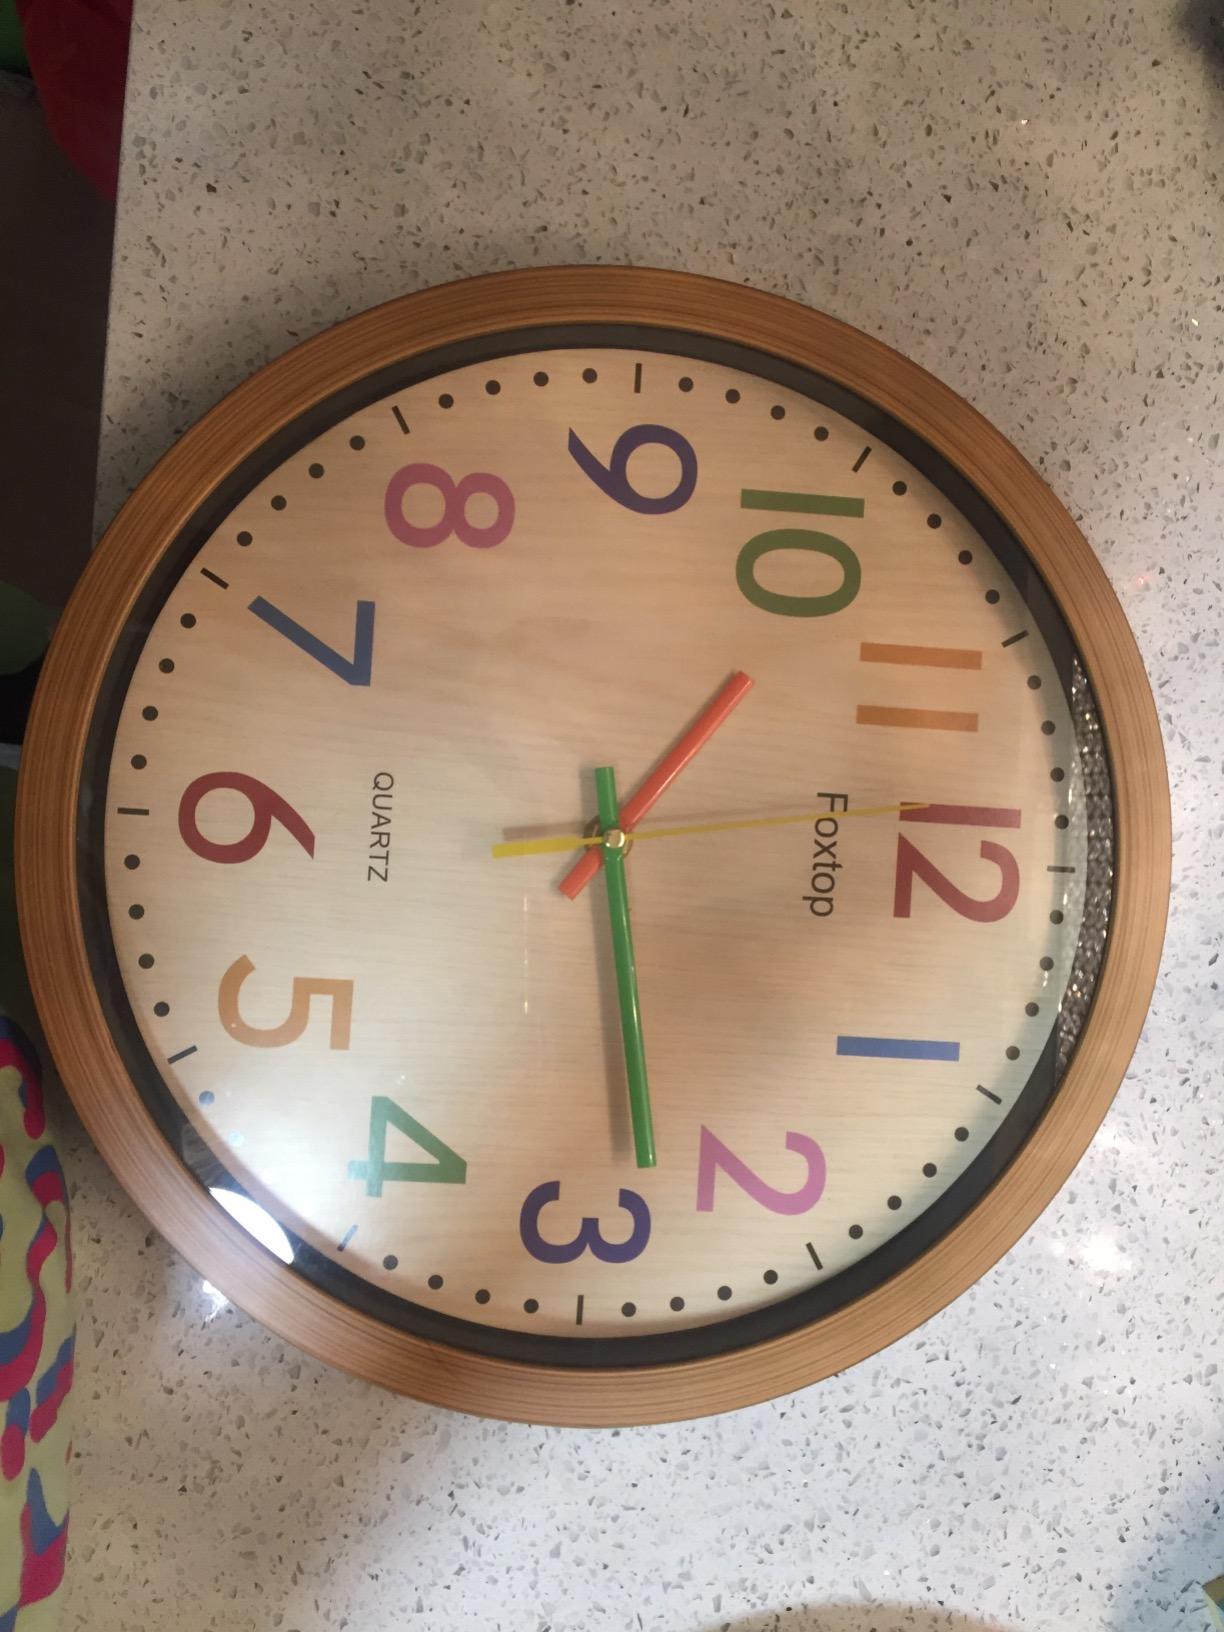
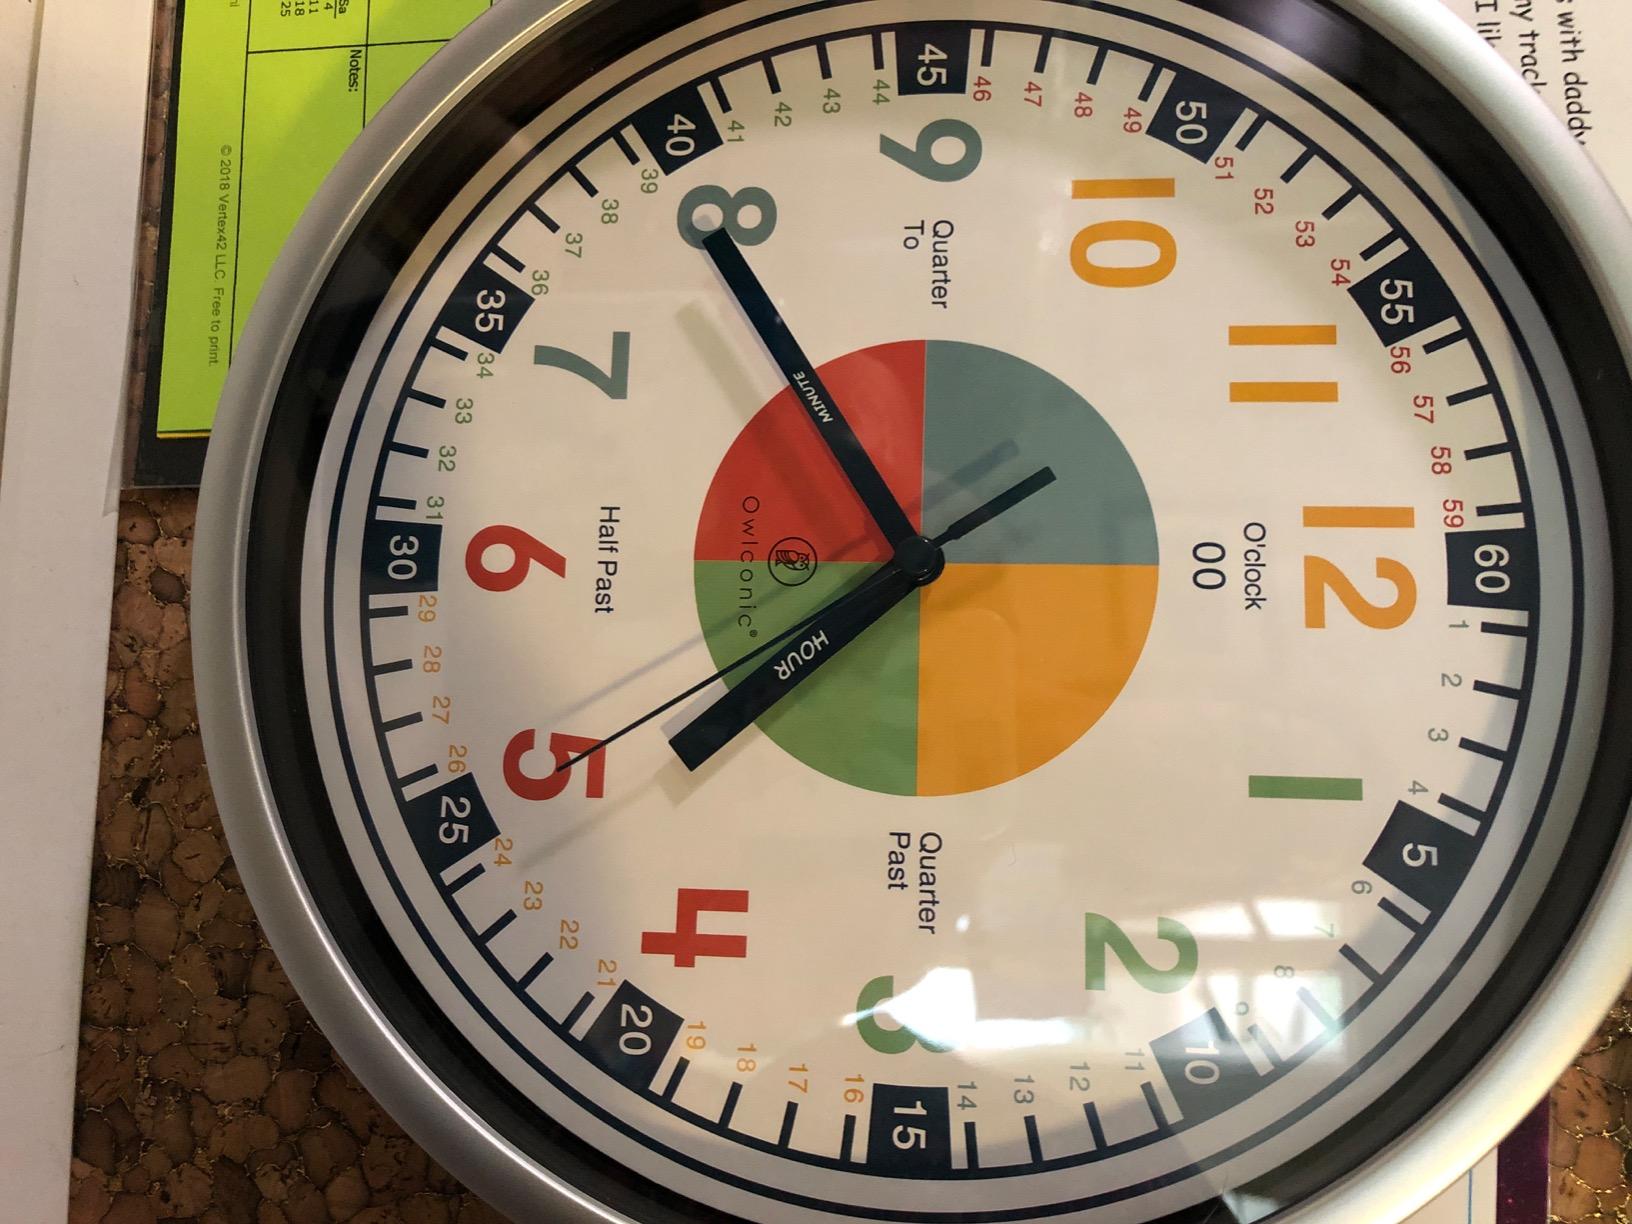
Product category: clock
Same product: no